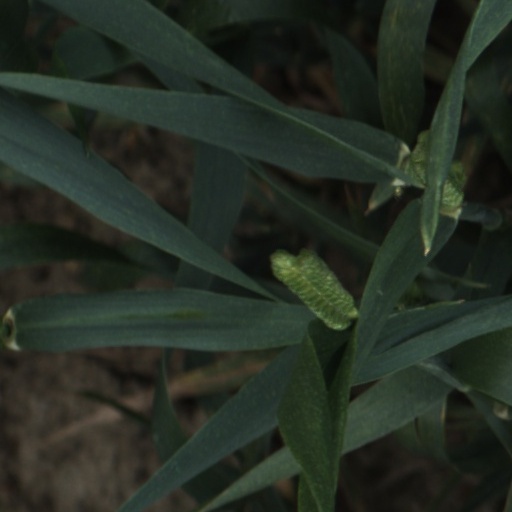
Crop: wheat